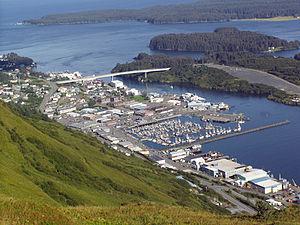
Kodiak est une ville de l'île Kodiak dans le borough de l'île Kodiak en Alaska. Au recensement de 2000, la population de la ville était de 6 130. La ville regroupe la moitié environ de la population de l'île et vit essentiellement de son port de pêche.